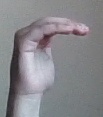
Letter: haa